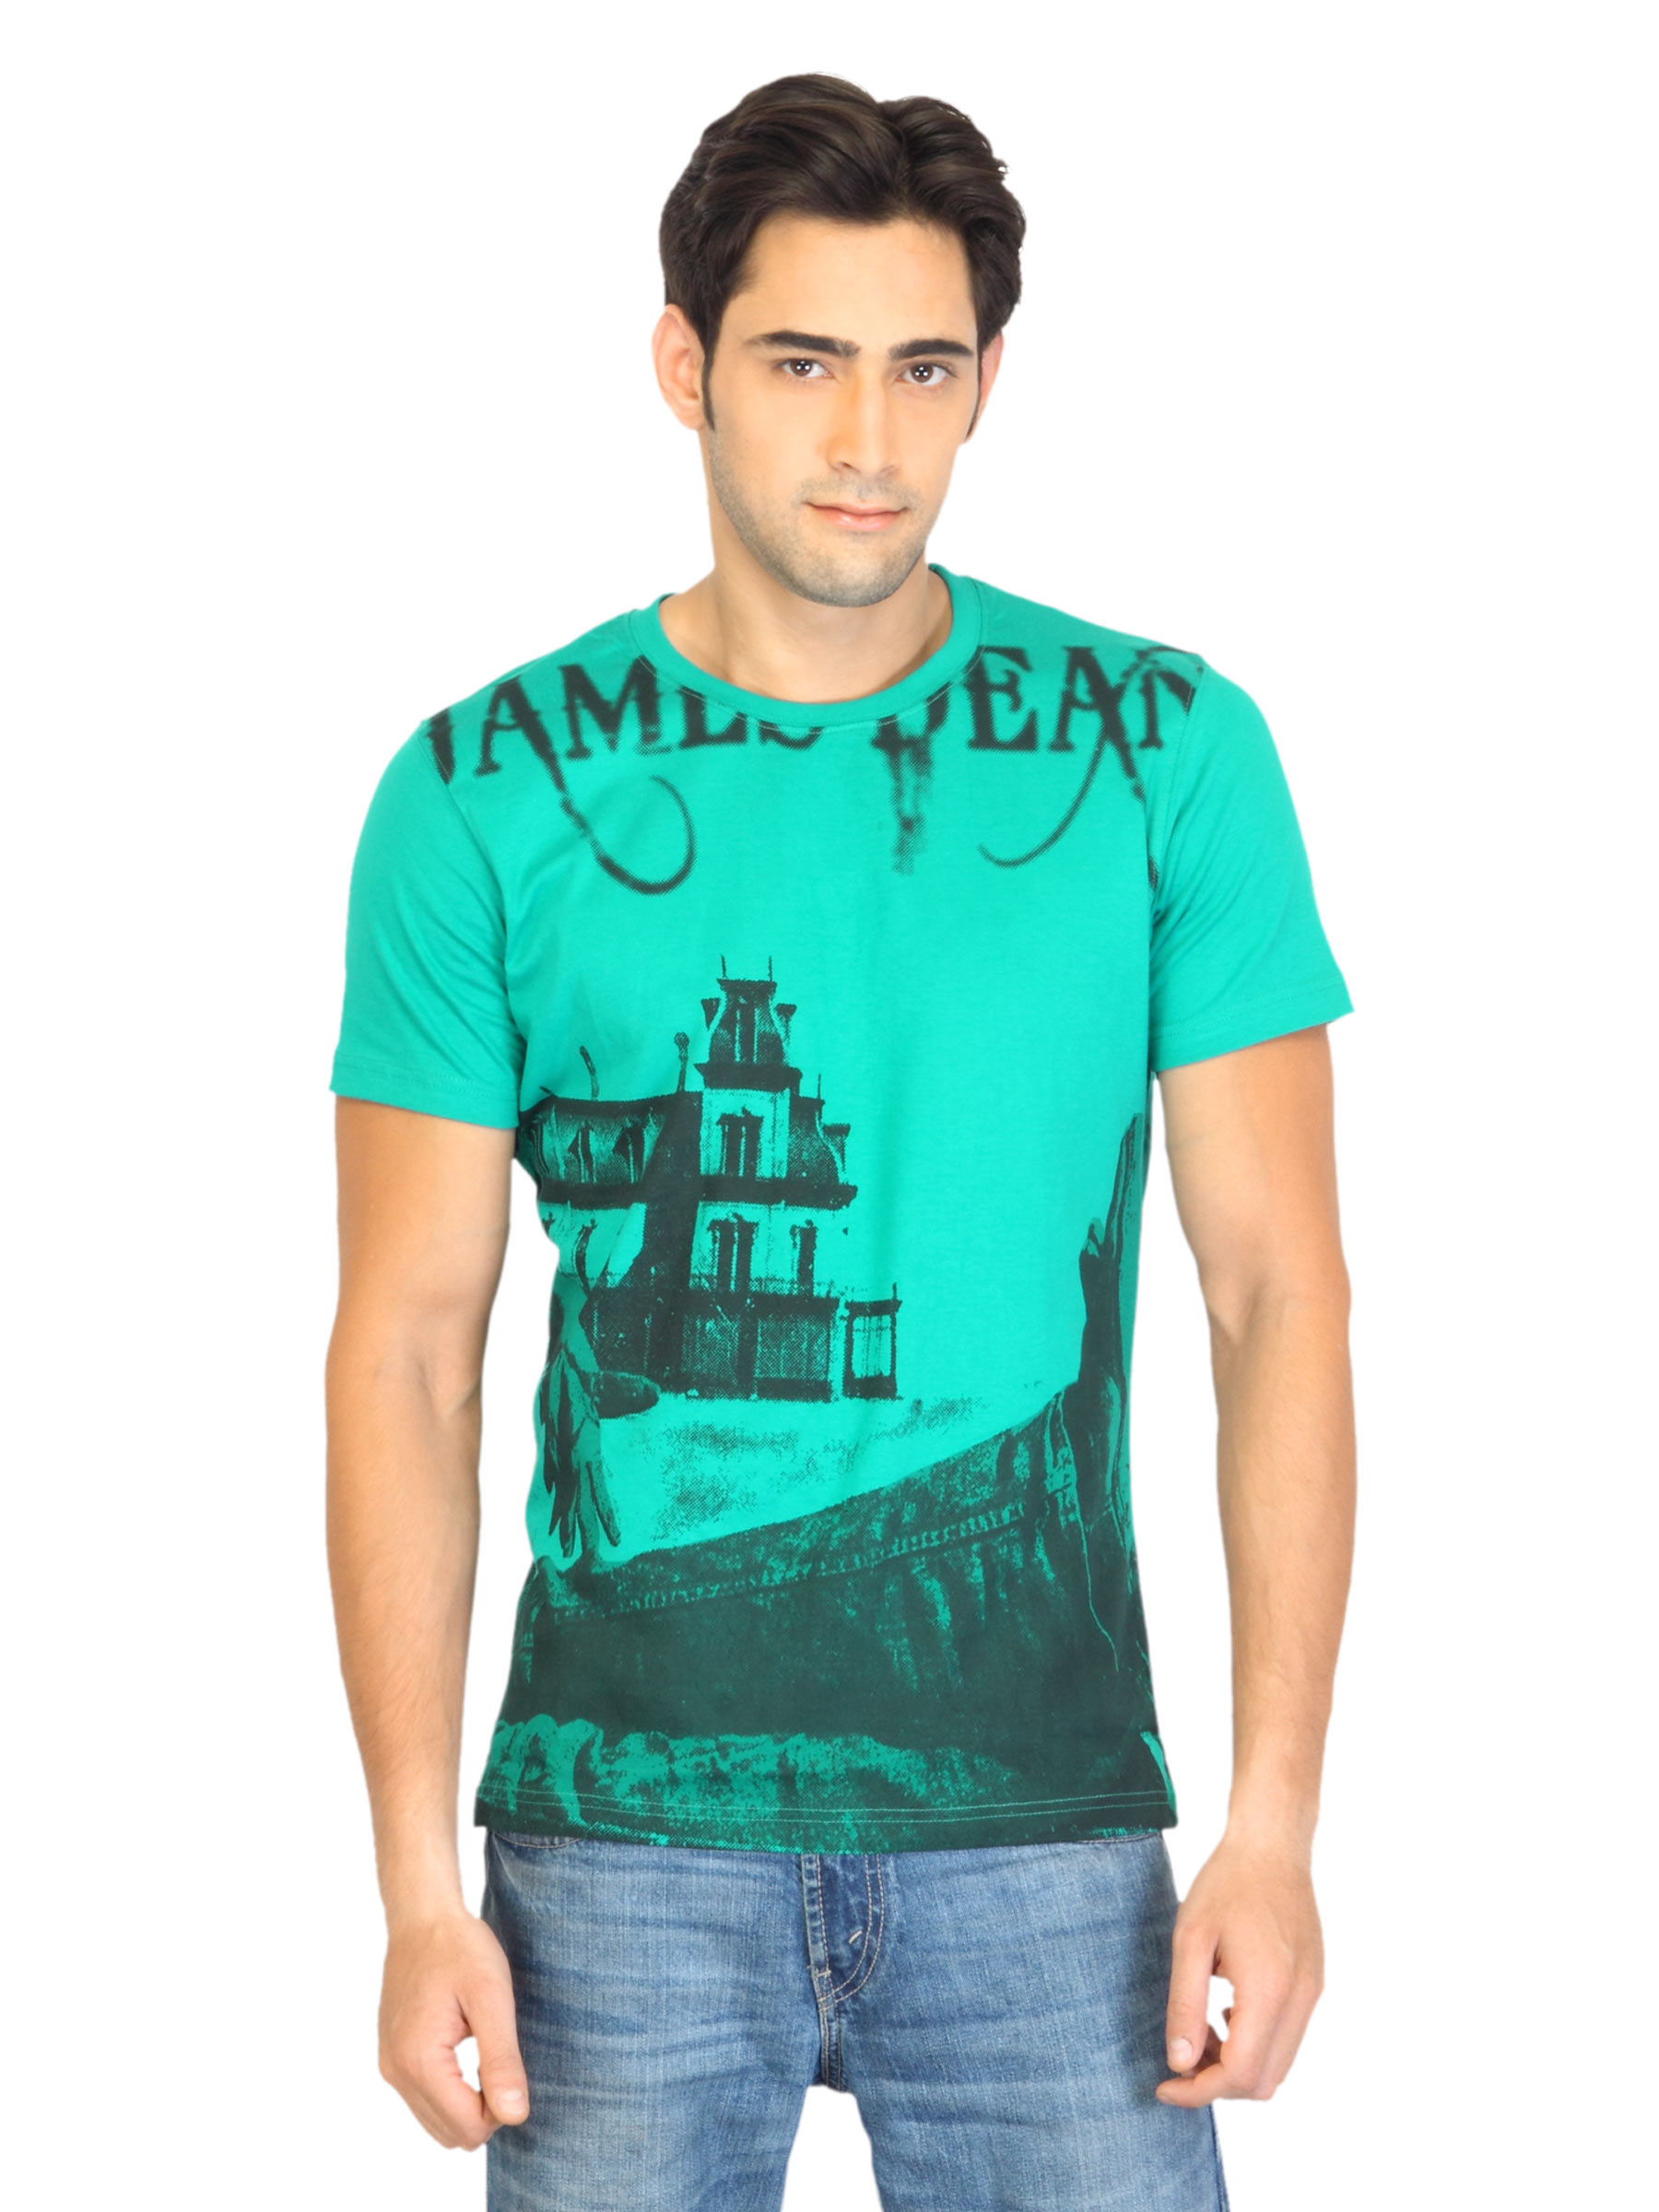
Spykar Men Green Printed T-shirts
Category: Apparel / Topwear / Tshirts
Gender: Men
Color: Green
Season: Fall 2011
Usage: Casual